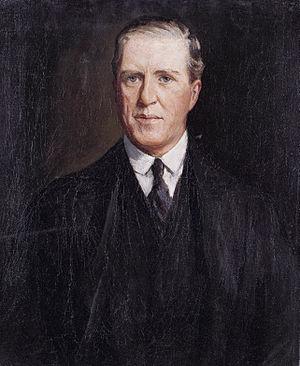
Joseph Watson, 1ᵉʳ baron Manton, est un industriel et homme politique britannique.